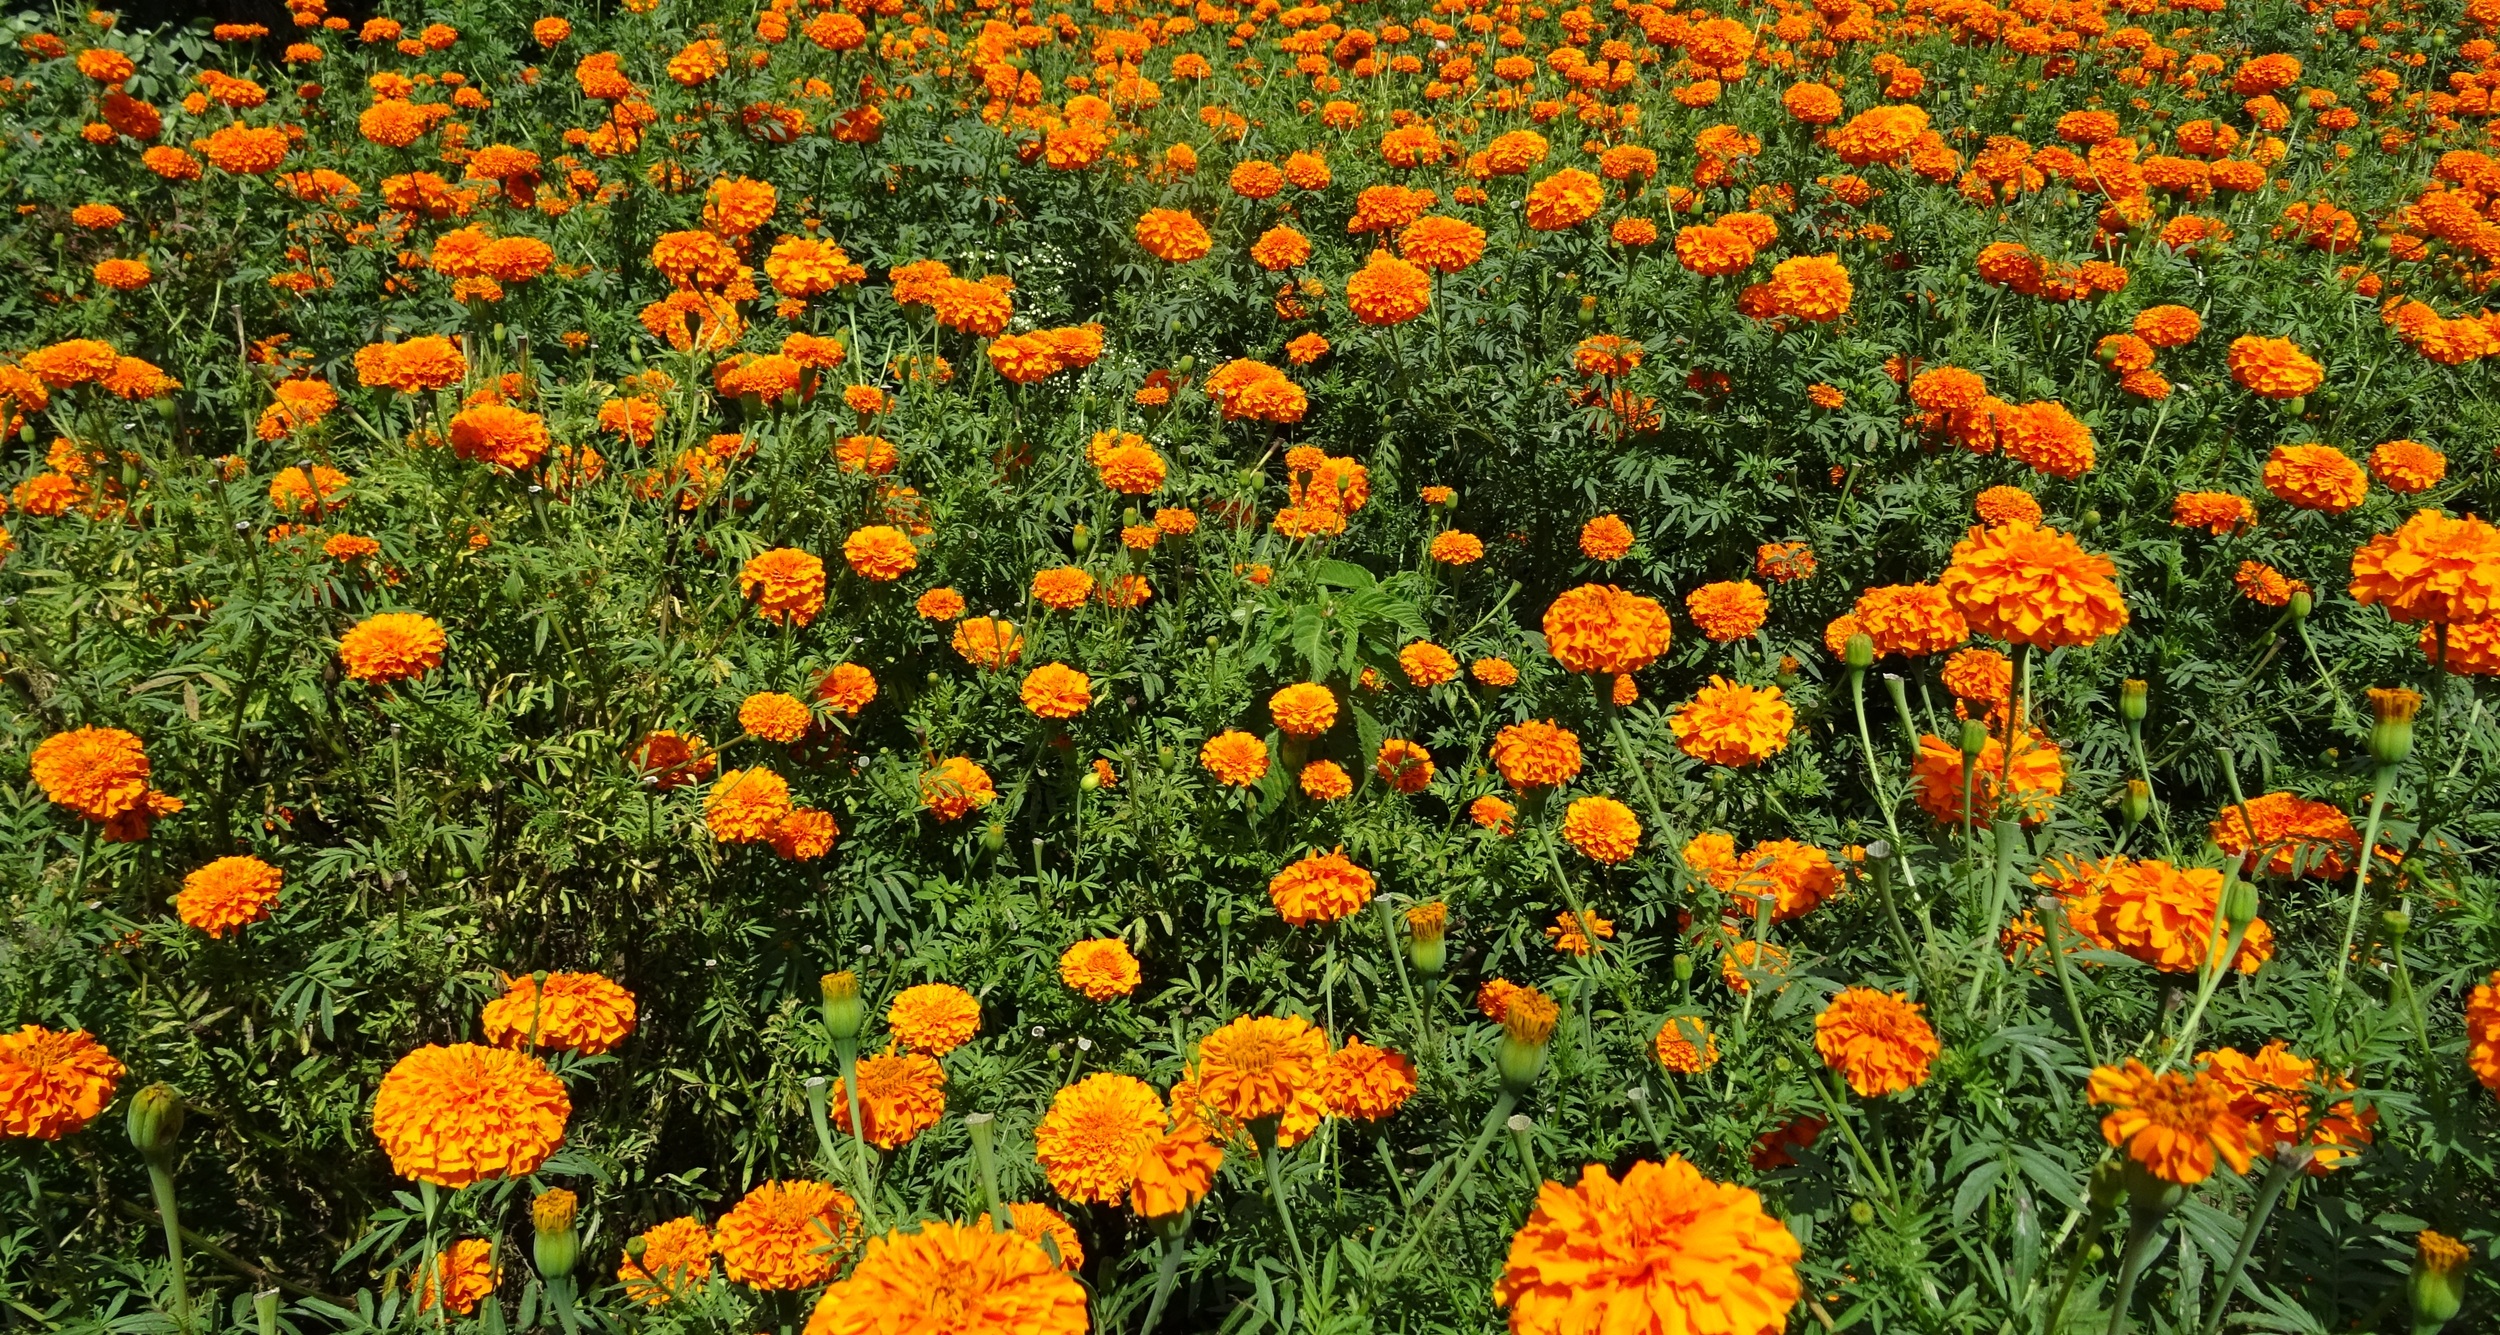
blossom, plant, field, meadow, flower, bloom, orange, herb, botany, flora, botanical, wildflower, india, horticulture, marigold, karnataka, cultivate, flowering plant, daisy family, calendula, annual plant, land plant